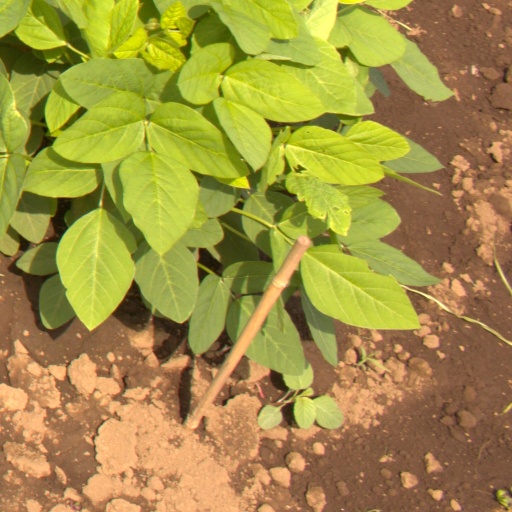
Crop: soybean